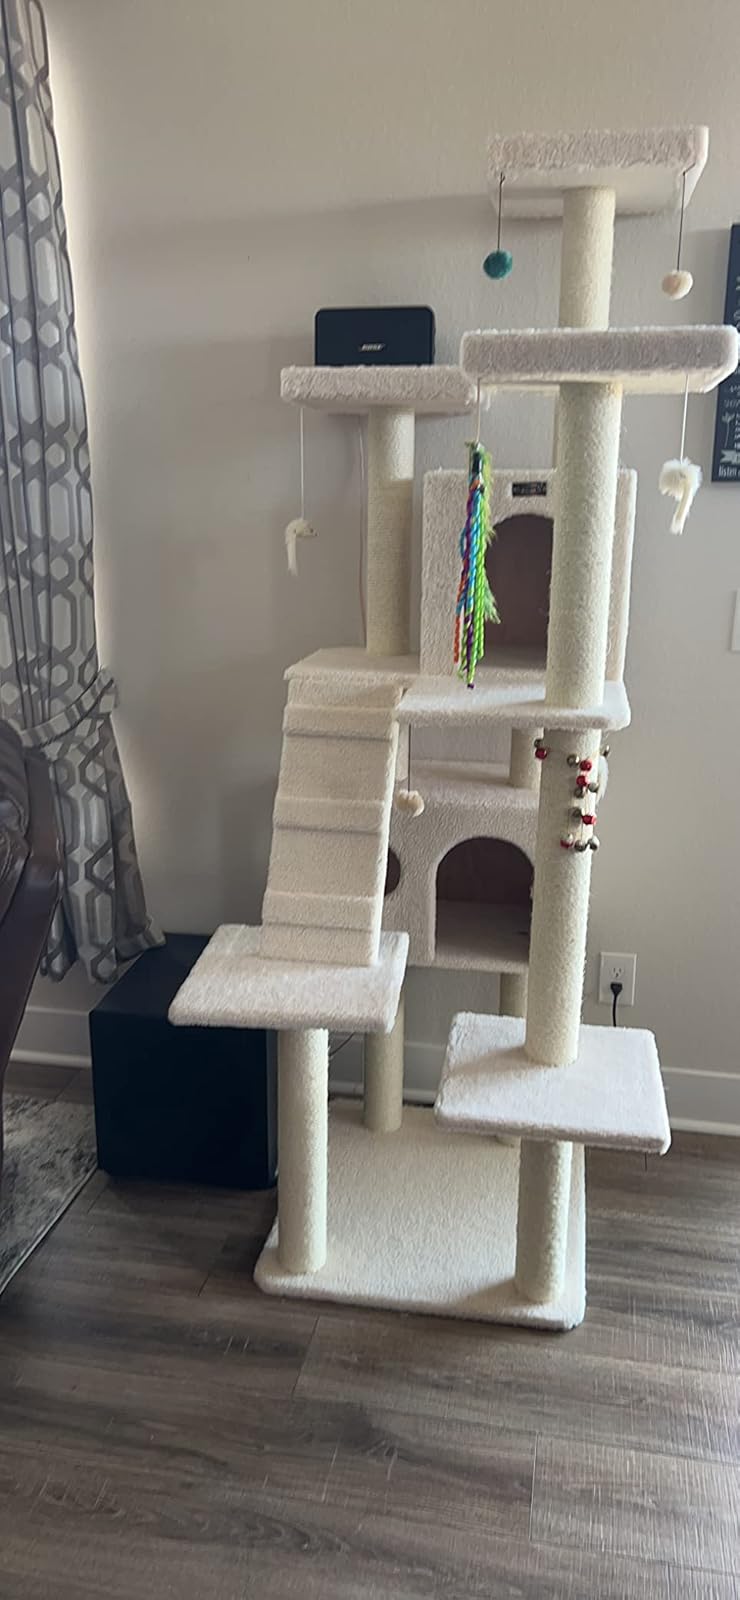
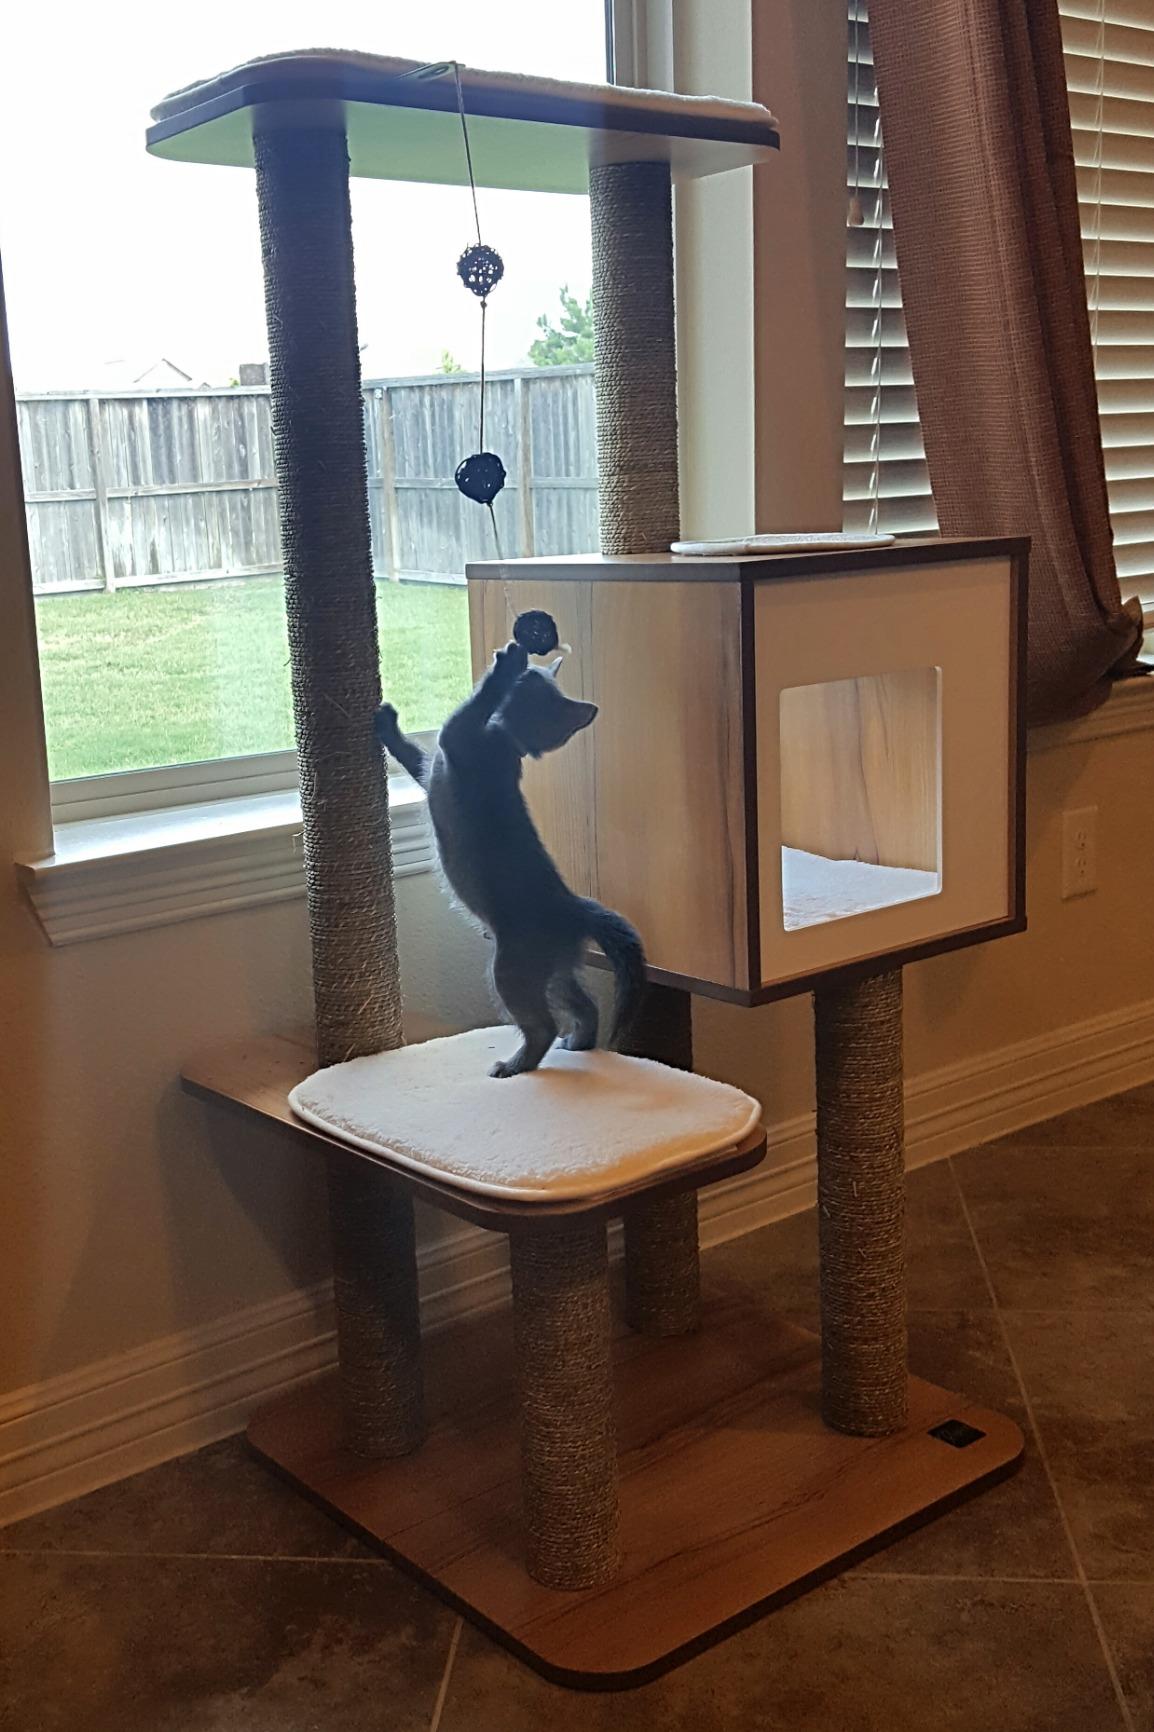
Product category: items_cat tree
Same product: no